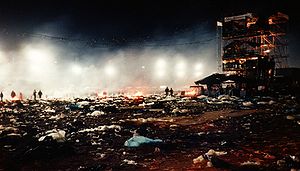
Pinkpop / Galleri
Pinkpop er en årlig tre-dagespopfestival i Landgraaf, der har fundet sted fra 1970, normalt i pinsen. Frem til 2015 er den dog blevet afholdt fire gange i en anden weekend. I 2016 blev festivalen heller ikke afholdt pinsen.